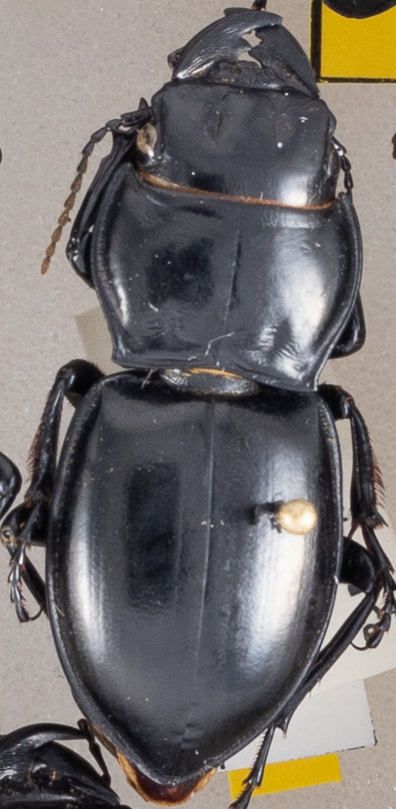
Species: Pasimachus californicus
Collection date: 2022-08-10
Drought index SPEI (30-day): -1.28
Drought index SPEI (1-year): -2.09
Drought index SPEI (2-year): -1.13